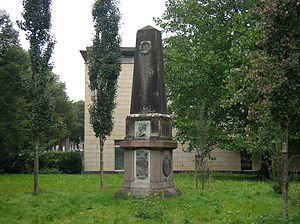
Johann August Arens
Büsch-monumentet på sin nuværende placering
Johann August Arens var en tysk klassicistisk arkitekt uddannet i Danmark.